R/K selection theory

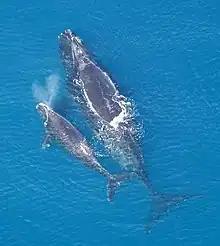
A North Atlantic right whale with solitary calf. Whale reproduction follows a -selection strategy, with few offspring, long gestation, long parental care, and a long period until sexual maturity.

The selection theory is an evolutionary hypothesis examining the selection of traits in an organism that trade off between quantity and quality of offspring. The focus on either an increased quantity of offspring at the expense of reduced individual parental investment of -strategists, or on a reduced quantity of offspring with a corresponding increased parental investment of -strategists, varies widely, seemingly to promote success in particular environments. The concepts of quantity or quality offspring are sometimes referred to in ecology as "cheap" or "expensive", a comment on the expendable nature of the offspring and parental commitment made. The stability of the environment can predict if many expendable offspring are made or if fewer offspring of higher quality would lead to higher reproductive success. An unstable environment would encourage the parent to make many offspring, because the likelihood of all (or the majority) of them surviving to adulthood is slim. In contrast, more stable environments allow parents to confidently invest in one offspring because they are more likely to survive to adulthood.